US Airways Flight 1549

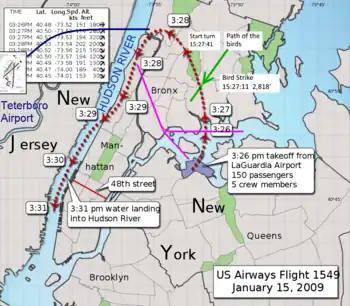
The aircraft headed approximately north after takeoff, then wheeled anti-clockwise to follow the Hudson southwards.

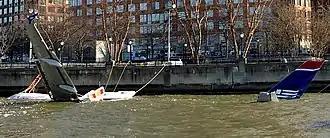
The partially submerged aircraft tied up alongside Battery Park City

At 15:27:11, during climbout, the plane struck a flock of Canada geese at an altitude of about north-northwest of LaGuardia. The pilots' view was filled with the large birds; passengers and crew heard very loud bangs and saw flames from the engines, followed by silence and an odor of fuel.